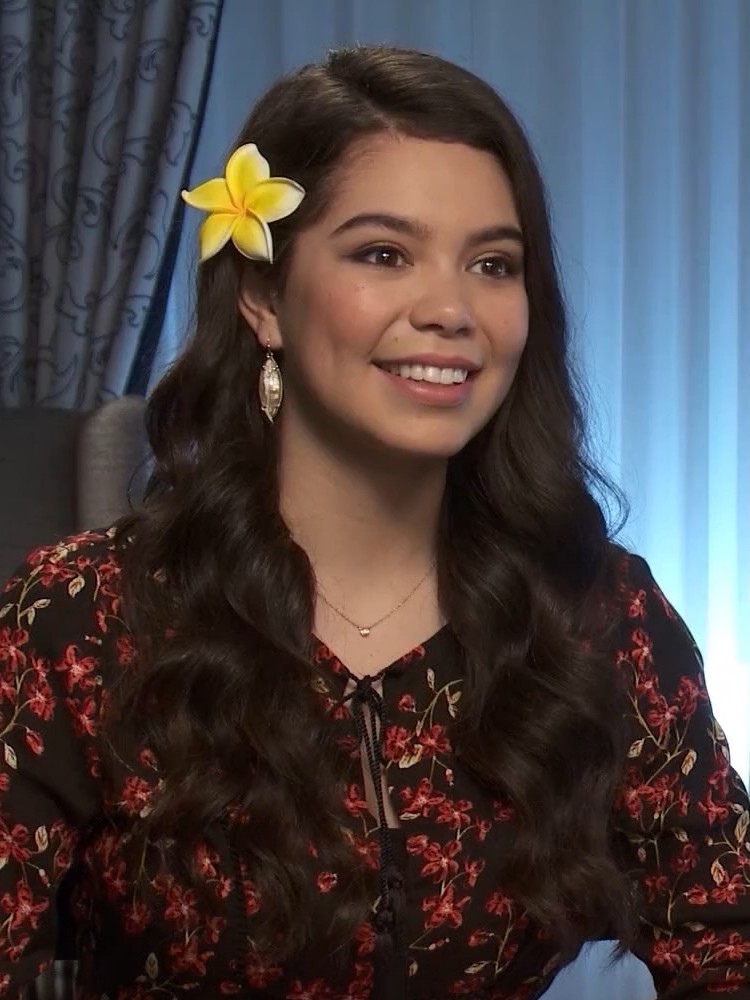
ฉบับร่าง:อาวลีอิ ครัลวาลโย

| name = อาวลีอิ ครัลวาลโย
| image = Auliʻi Cravalho 2017.jpg
| caption = ครัลวาลโย เมื่อปี 2017
| birth_name = โคลอี อาลีอิ ครัลวาลโย
| birth_place = โคฮาลา, ฮาวาย, สหารัฐอเมริกา
| alma_mater = มหาวิทยาลัยโคลัมเบีย
| occupation = นักแสดง, นักร้อง
| years_active = 2016–ปัจจุบัน
โคลอี อาวลีอิ ครัลวาลโย ; Cite web|date=2016-11-16|title=Dwayne Johnson and Aulii Cravalho on how to pronounce Aulii Cravalho|website=USA Today|via=YouTube Cite web|date=October 12, 2015|title=Introducing Aulii Cravalho as Disney's Moana|website=Honolulu Star-Advertiser|via=YouTube เกิดเมื่อวันที่ 22 พฤศจิกายน พ.ศ. 2543 ) เป็นนักแสดงและนักร้องชาวอเมริกัน เธอเริ่มเข้าสู่วงการการแสดงครั้งแรกเมื่ออายุ 16 ปี โดยพากย์เสียง โมอานา (ตัวละคร)|ตัวละครเอก ในภาพยนตร์แอนิเมชั่นเพลง เดอะวอลต์ดิสนีย์|ของดิสนีย์เรื่อง "ผจญภัยตำนานหมู่เกาะทะเลใต้" (2016) เธอยังได้แสดงในซีรีส์ดราม่า บริษัทแพร่สัญญาณแห่งชาติ|ของ NBC/บริษัทแพร่สัญญาณแห่งชาติ เรื่อง "Rise (ซีรี่ส์ทีวีอเมริกา)|Rise" (2018), ภาพยนตร์ดราม่า เน็ตฟลิกซ์ เรื่อง "All Together Now (ภาพยนตร์ปี 2020)|All Together Now" (2020), ภาพยนตร์ตลกเหนือธรรมชาติ เรื่อง "ดาร์บี้และคนตาย|Darby and the Dead" (2022) และซีรีส์นิยายวิทยาศาสตร์ แอมะซอนไพรม์วิดีโอ|ของ แอมะซอนไพรม์วิดีโอ เรื่อง "The Power (ละครโทรทัศน์)|The Power" (2023) ซีรีส์แอนิเมชั่นเรื่อง "เฮลีย์พร้อมแล้ว!|Hailey's On It!" ดิสนีย์แชนแนล|ของ ดิสนีย์แชนแนล และ ก๊วนสาวซ่าส์ วีนซะไม่มี (ภาพยนตร์ปี ค.ศ. 2024)|ภาพยนตร์รีเมค จาก Mean Girls (มิวสิคัล)|ละครเพลงเรื่อง "Mean Girls" ในปี 2024
== ชีวิตช่วงต้นและการศึกษา ==
คราวัลโยเกิดที่ โคฮาลา ฮาวาย เธอมีเชื้อสายจีน,พื้นเมืองฮาวาย เปอร์โตริโก,โปรตุเกส และไอริช ในช่วงที่เธอเริ่มเป็นที่รู้จัก เธออาศัยอยู่ที่ มิลิมานี|เมืองมิลิลานี รัฐฮาวาย กับแม่ของเธอ และกำลังเรียนอยู่ชั้นมัธยมปลายปีแรก,ร้องเพลง โซปราโน ใน ชมรมร้องเพลง ที่วิทยาเขต คาปาลามะ|คาปาลามา ของ โรงเรียนคาเมฮาเมฮา|โรงเรียน Kamehameha Cite web|date=October 15, 2015|title=KS Kapālama sophomore Auliʻi Cravalho cast as Disney's "Moana" Kamehameha Schools|website=www.ksbe.edu|language=en
ในเดือนมิถุนายน 2021 คราวัลโฮได้ประกาศว่าเธอได้รับเข้ามหาวิทยาลัยโคลัมเบีย|มหาวิทยาลัยคอลัมเบีย และต่อมาเผยว่าเธอวางแผนที่จะศึกษาหลักสูตรวิทยาศาสตร์สิ่งแวดล้อม
== อาชีพ ==
ครัลวาลโย รับบทเป็นตัวละครนำในภาพยนตร์แอนิเมชั่นเรื่อง "ผจญภัยตำนานหมู่เกาะทะเลใต้|โมอันน่า/ผจญภัยตำนานหมู่เกาะทะเลใต้" ในปี 2016 เธอได้บอกว่าในตอนแรกเธอจะไม่ไปออดิชั่นบทนี้เพราะว่า “มีผู้คนหลากหลายคนที่ส่งประกวดไปได้ดีมากอยู่แล้ว เธอ จึงคิดว่า เธอ ไม่จำเป็นต้องไปลองคัด” อย่างไรก็ตาม เอเยนต์ที่มีพรสวรรค์คนหนึ่งในเกาะโอวาฮู|เกาะโออาฮู ค้นพบเธอผ่านการประกวดวิดีโอการกุศล และพาเธอมาที่ลอสแองเจลิสเพื่อออดิชั่นสำหรับบทดังกล่าว เรเชล ซัตตัน ผู้กำกับการคัดเลือกนักแสดง กล่าวว่า คราวัลโยเป็นคนสุดท้ายที่เข้ารับการออดิชั่นจากนักแสดงหญิงนับร้อยคน
ในเดือนกุมภาพันธ์ 2017 มีการประกาศว่าเธอได้รับเลือกให้ร่วมแสดงในซีรีส์ของละครเรื่อง "Rise (ซีรี่ส์ทีวีอเมริกา)|ไรส์" บริษัทแพร่สัญญาณแห่งชาติ|ของช่อง NBC/บริษัทแพร่ ซึ่งได้รับคำสั่งให้ออกฉายซีรีส์ในวันที่ 4 พฤษภาคม 2017 ซีรีส์นี้ฉายรอบปฐมทัศน์เมื่อวันที่ 13 มีนาคม 2018 แต่ NBC ยกเลิกซีรีส์นี้เมื่อวันที่ 15 พฤษภาคม 2018 เนื่องจากมีเรตติ้งต่ำ Cite web|last=McPhee|first=Ryan|date=November 16, 2017|title=NBC's Theatre-Focused Drama Rise Sets March Premiere Playbill|website=Playbill|language=en ในเดือนพฤษภาคม พ.ศ. 2560 เธอได้ร้องเพลงชาติใน งานคอนเสิร์ตวันรำลึกแห่งชาติ&#x5B; "วิกิพีเดีย:ต้องการอ้างอิง|จำเป็นต้องอ้างอิง" &#x5D; ในเดือนพฤศจิกายน 2560 คราวัลโฮประกาศว่าเธอจะกลับมารับบทเป็นโมอาน่าอีกครั้งในภาพยนตร์ดิสนีย์เรื่องแรกที่ฉายใน ภาษาฮาวาย "Moana" เวอร์ชันพากย์เสียงฉายครั้งแรกในวันที่ 10 มิถุนายน 2018
เมื่อวันที่ 5 พฤศจิกายน 2019 ครัลวาโย ได้รับบทเป็น แอเรียล (ตัวละครดิสนีย์)|แอเรียล ในรายการ "เงือกน้อยผจญภัย Live!|The Little Mermaid Live!" ของ บริษัทแพร่สัญญาณอเมริกัน|ABC/บริษัทแพร่สัญญาณอเมริกัน "การ" แสดงคอนเสิร์ตสดของเรื่อง "เงือกน้อยผจญภัย|The Little Mermaid/เงือกน้อยผจญภัย" ในปี 2020 เธอได้แสดงใน "All Together Now (ภาพยนตร์ปี 2020)|All Together Now" ซึ่งกำกับโดย เบร็ทท์ เฮลีย์|Brett Haley สำหรับ เน็ตฟลิกซ์ ครัลวาโยได้แสดงเป็นผู้บรรยายรับเชิญในงาน ขบวนแห่เทียนแห่งดิสนีย์|Disney's Candlelight Processional ที่ วอลต์ดิสนีย์เวิลด์ สองครั้งในปี 2018 และ 2021 "MyNews13."
ในปี 2020 ครัลวาโย ได้เข้าร่วมใน "การกระทำเพื่อจุดมุ่งหมาย|Acting for a Cause" ซึ่งเป็นละครสดและบทภาพยนตร์คลาสสิกที่สร้าง กำกับ และผลิตโดย แบรนโด ครอว์ฟอร์ด ครัลวาโย รับบทเป็นกเวนโดเลน แฟร์แฟกซ์ในภาพยนตร์เรื่อง "The Importance of Being Earnest", ลาเออร์เทส ในภาพยนตร์เรื่อง "แฮมเลต|Hamlet", เลดี้แคทเธอรีน ในภาพยนตร์เรื่อง "สาวทรงเสน่ห์|Pride and Prejudice" และจีนนี่ บูลเลอร์ในภาพยนตร์เรื่อง "Ferris Bueller's Day Off" การอ่านครั้งนี้ระดมทุนเพื่อการกุศลที่ไม่แสวงหากำไรรวมทั้ง ศูนย์การแพทย์ Mount Sinai
โคลอี อาลีอิ ครัลวาลโย ; Cite web|date=2016-11-16|title=Dwayne Johnson and Aulii Cravalho on how to pronounce Aulii Cravalho|website=USA Today|via=YouTube Cite web|date=October 12, 2015|title=Introducing Aulii Cravalho as Disney's Moana|website=Honolulu Star-Advertiser|via=YouTube เกิดเมื่อวันที่ 22 พฤศจิกายน พ.ศ. 2543 ) เป็นนักแสดงและนักร้องชาวอเมริกัน เธอเริ่มเข้าสู่วงการการแสดงครั้งแรกเมื่ออายุ 16 ปี โดยพากย์เสียง โมอานา (ตัวละคร)|ตัวละครเอก ในภาพยนตร์แอนิเมชั่นเพลง เดอะวอลต์ดิสนีย์|ของดิสนีย์เรื่อง "ผจญภัยตำนานหมู่เกาะทะเลใต้" (2016) เธอยังได้แสดงในซีรีส์ดราม่า บริษัทแพร่สัญญาณแห่งชาติ|ของ NBC/บริษัทแพร่สัญญาณแห่งชาติ เรื่อง "Rise (ซีรี่ส์ทีวีอเมริกา)|Rise" (2018), ภาพยนตร์ดราม่า เน็ตฟลิกซ์ เรื่อง "All Together Now (ภาพยนตร์ปี 2020)|All Together Now" (2020), ภาพยนตร์ตลกเหนือธรรมชาติ เรื่อง "ดาร์บี้และคนตาย|Darby and the Dead" (2022) และซีรีส์นิยายวิทยาศาสตร์ แอมะซอนไพรม์วิดีโอ|ของ แอมะซอนไพรม์วิดีโอ เรื่อง "The Power (ละครโทรทัศน์)|The Power" (2023) ซีรีส์แอนิเมชั่นเรื่อง "เฮลีย์พร้อมแล้ว!|Hailey's On It!" ดิสนีย์แชนแนล|ของ ดิสนีย์แชนแนล และ ก๊วนสาวซ่าส์ วีนซะไม่มี (ภาพยนตร์ปี ค.ศ. 2024)|ภาพยนตร์รีเมค จาก Mean Girls (มิวสิคัล)|ละครเพลงเรื่อง "Mean Girls" ในปี 2024
ในปี 2023 มีการประกาศว่า ครัลวาลโยจะเป็นผู้อำนวยการบริหารในภาพยนตร์ โมอาน่า (ภาพยนตร์ปี 2026)|ไลฟ์แอ็กชั่น เรื่อง "โมอันน่า" แต่จะไม่กลับมารับบทเดิมอีกต่อไป เธอกล่าวในปี 2024 ว่า "ฉันรู้สึกสำคัญจริงๆ ที่ต้องส่งต่อไม้ต่อให้กับหญิงสาวเชื้อสายเกาะแปซิฟิกคนต่อไป"
== ชีวิตส่วนตัว ==
ในเดือนเมษายน 2020 ครัลวาลโย เปิดเผยว่าเธอเป็น รักร่วมสองเพศ|ไบเซ็กชวล ในเดือนมกราคม ปี 2024 ครัลวาลโย เผยว่าเธอเป็นโรค โรคเอห์เลอร์ส–ดันลอส|Ehlers–Danlos
== อ้างอิง ==
หมวดหมู่:ศิษย์เก่าจากมหาวิทยาลัยโคลัมเบีย
หมวดหมู่:นักแสดงละครโทรทัศน์หญิงชาวอเมริกัน
หมวดหมู่:ชาวอเมริกันเชื้อสายปวยร์โตรีโก
หมวดหมู่:ชาวอเมริกันเชื้อสายฮาวาย
หมวดหมู่:ชาวอเมริกันเชื้อสายไอริช
หมวดหมู่:นักแสดงชาวอเมริกันเชื้อสายจีน
หมวดหมู่:นักแสดงภาพยนตร์หญิงชาวอเมริกัน
หมวดหมู่:นักร้องเด็กชาวอเมริกัน
หมวดหมู่:นักแสดงเด็กหญิงชาวอเมริกัน
หมวดหมู่:นักแสดงหญิงชาวอเมริกันในศตวรรษที่ 21
หมวดหมู่:บุคคลที่ยังมีชีวิตอยู่
หมวดหมู่:บุคคลที่เกิดในปี พ.ศ. 2543